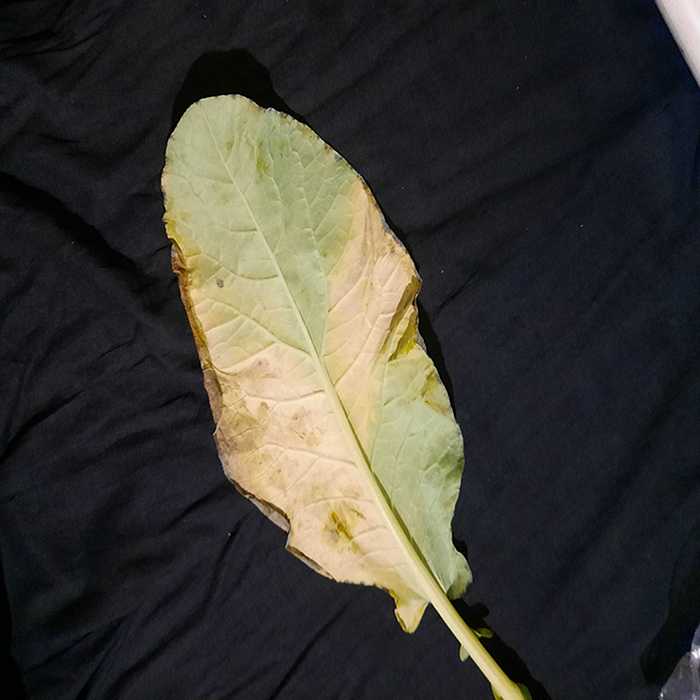
Plant: Cauliflower
Label: Black Rot